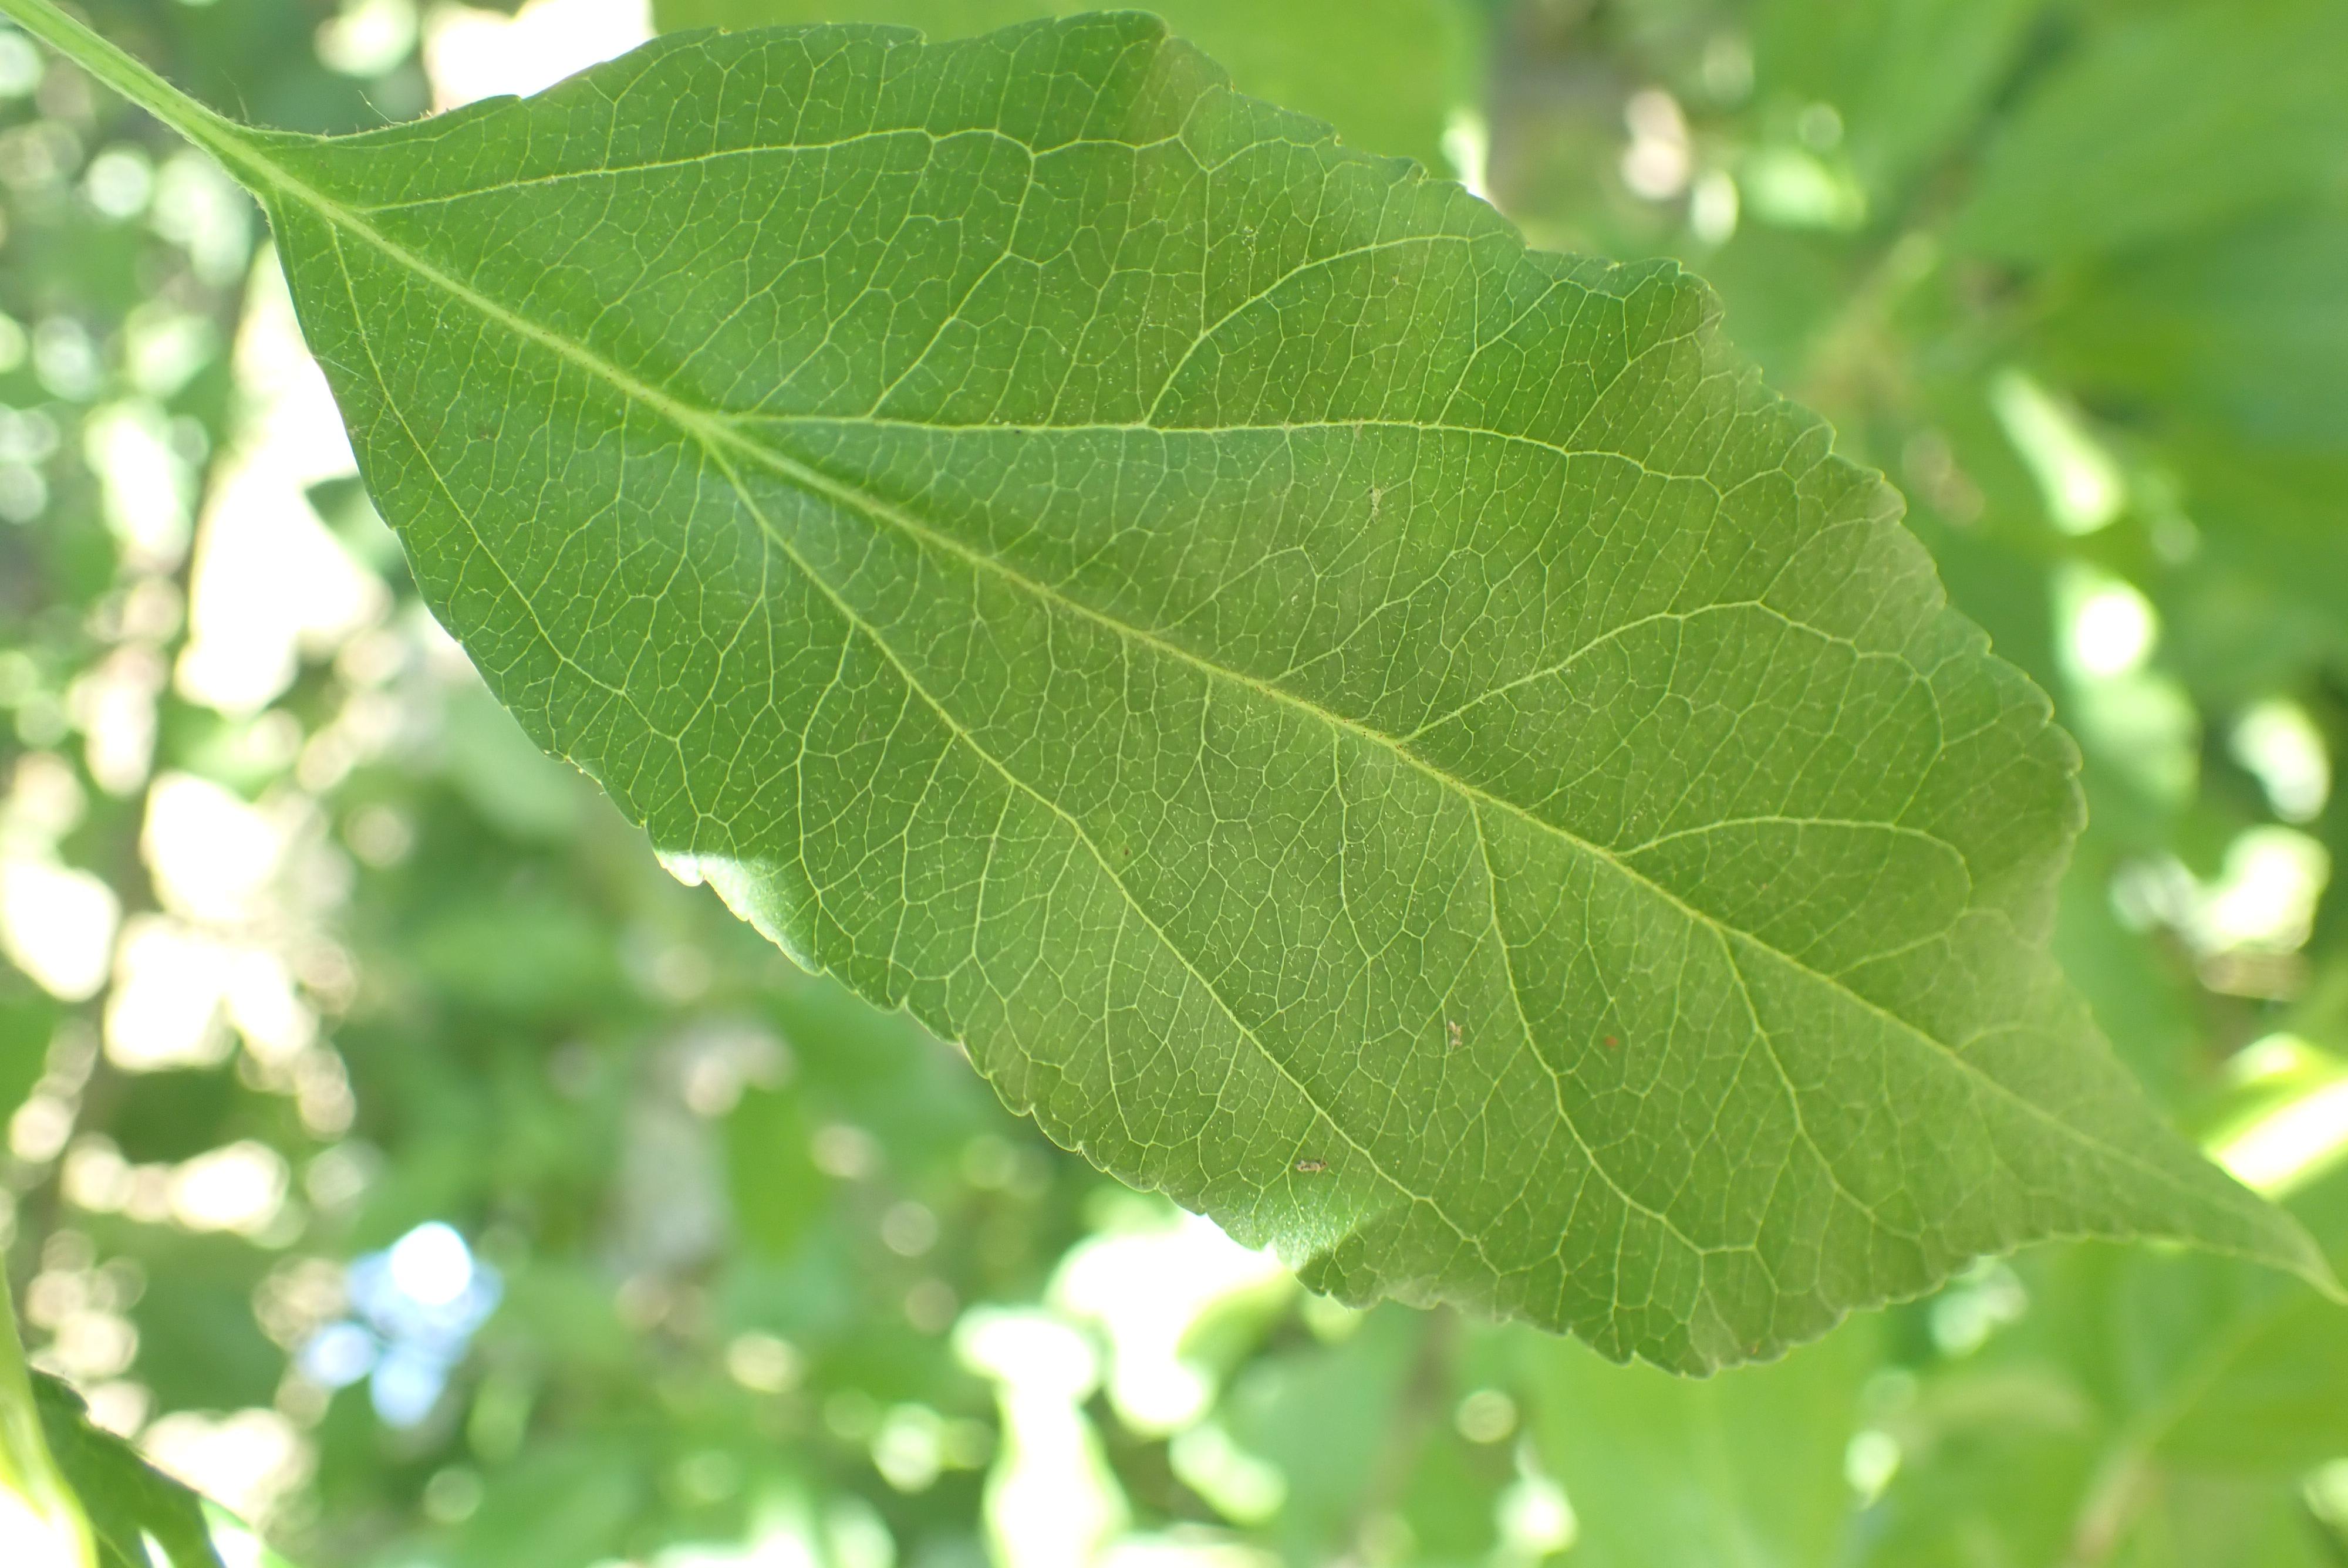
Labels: healthy